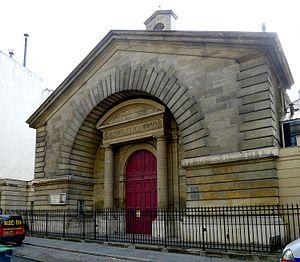
Rue Chauchat (n°16, église de la Rédemption) - Paris IX
La rue Chauchat est une voie du 9ᵉ arrondissement de Paris, en France.
Les panneaux « Histoire de Paris » sont des panneaux d'information installés dans les rues de Paris devant certains des monuments parisiens.
L’église luthérienne de la Rédemption est un lieu de culte protestante située 16 rue Chauchat dans le 9ᵉ arrondissement de Paris. La paroisse est membre de l'Église protestante unie de France.